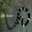
Label: snake